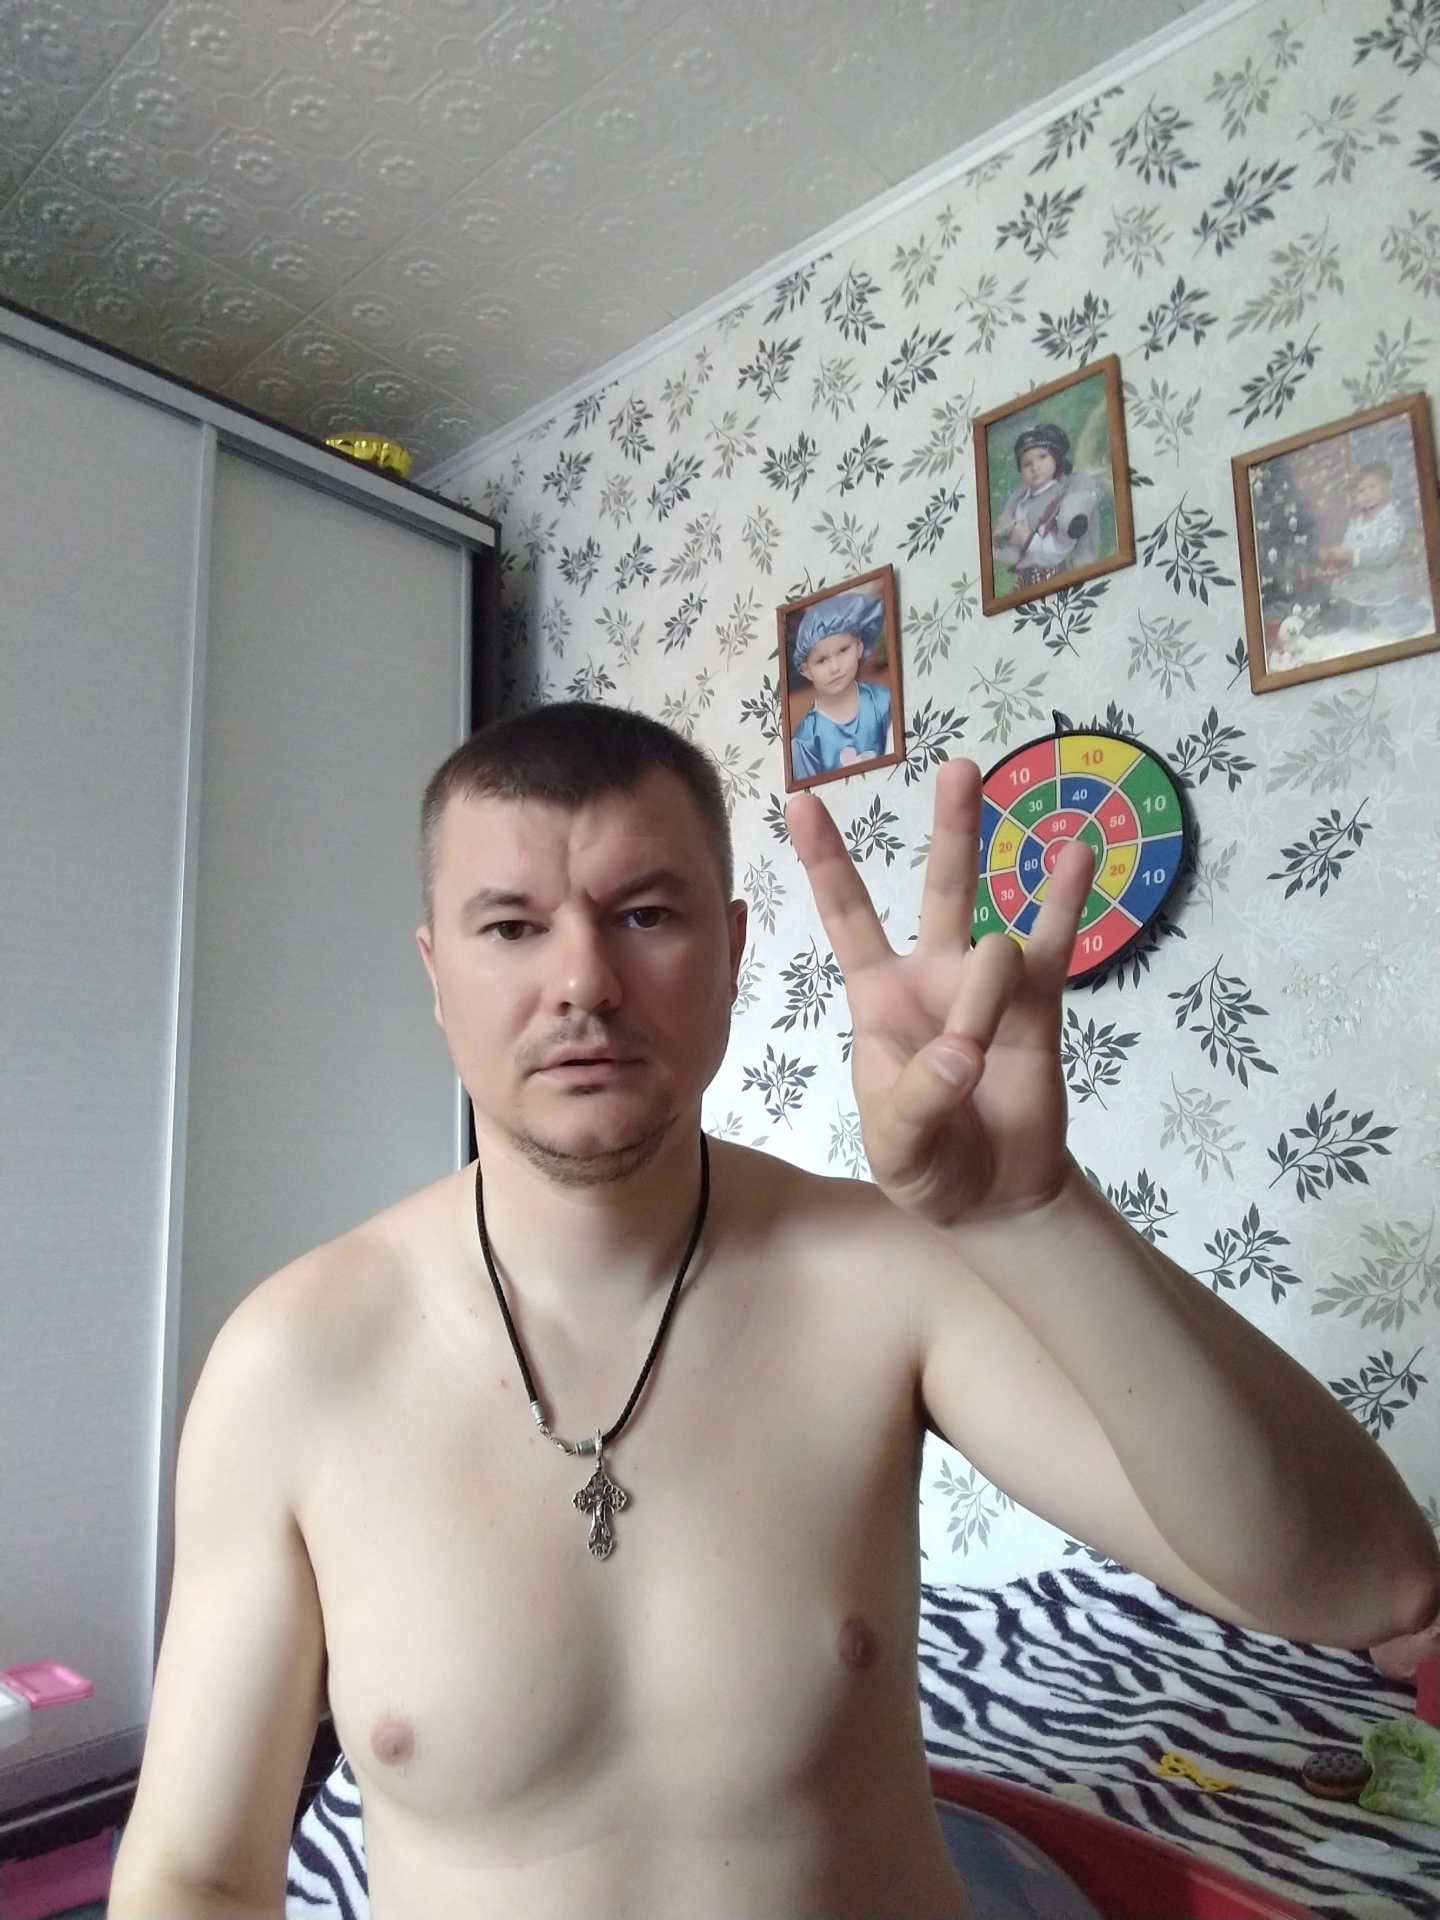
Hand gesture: three3